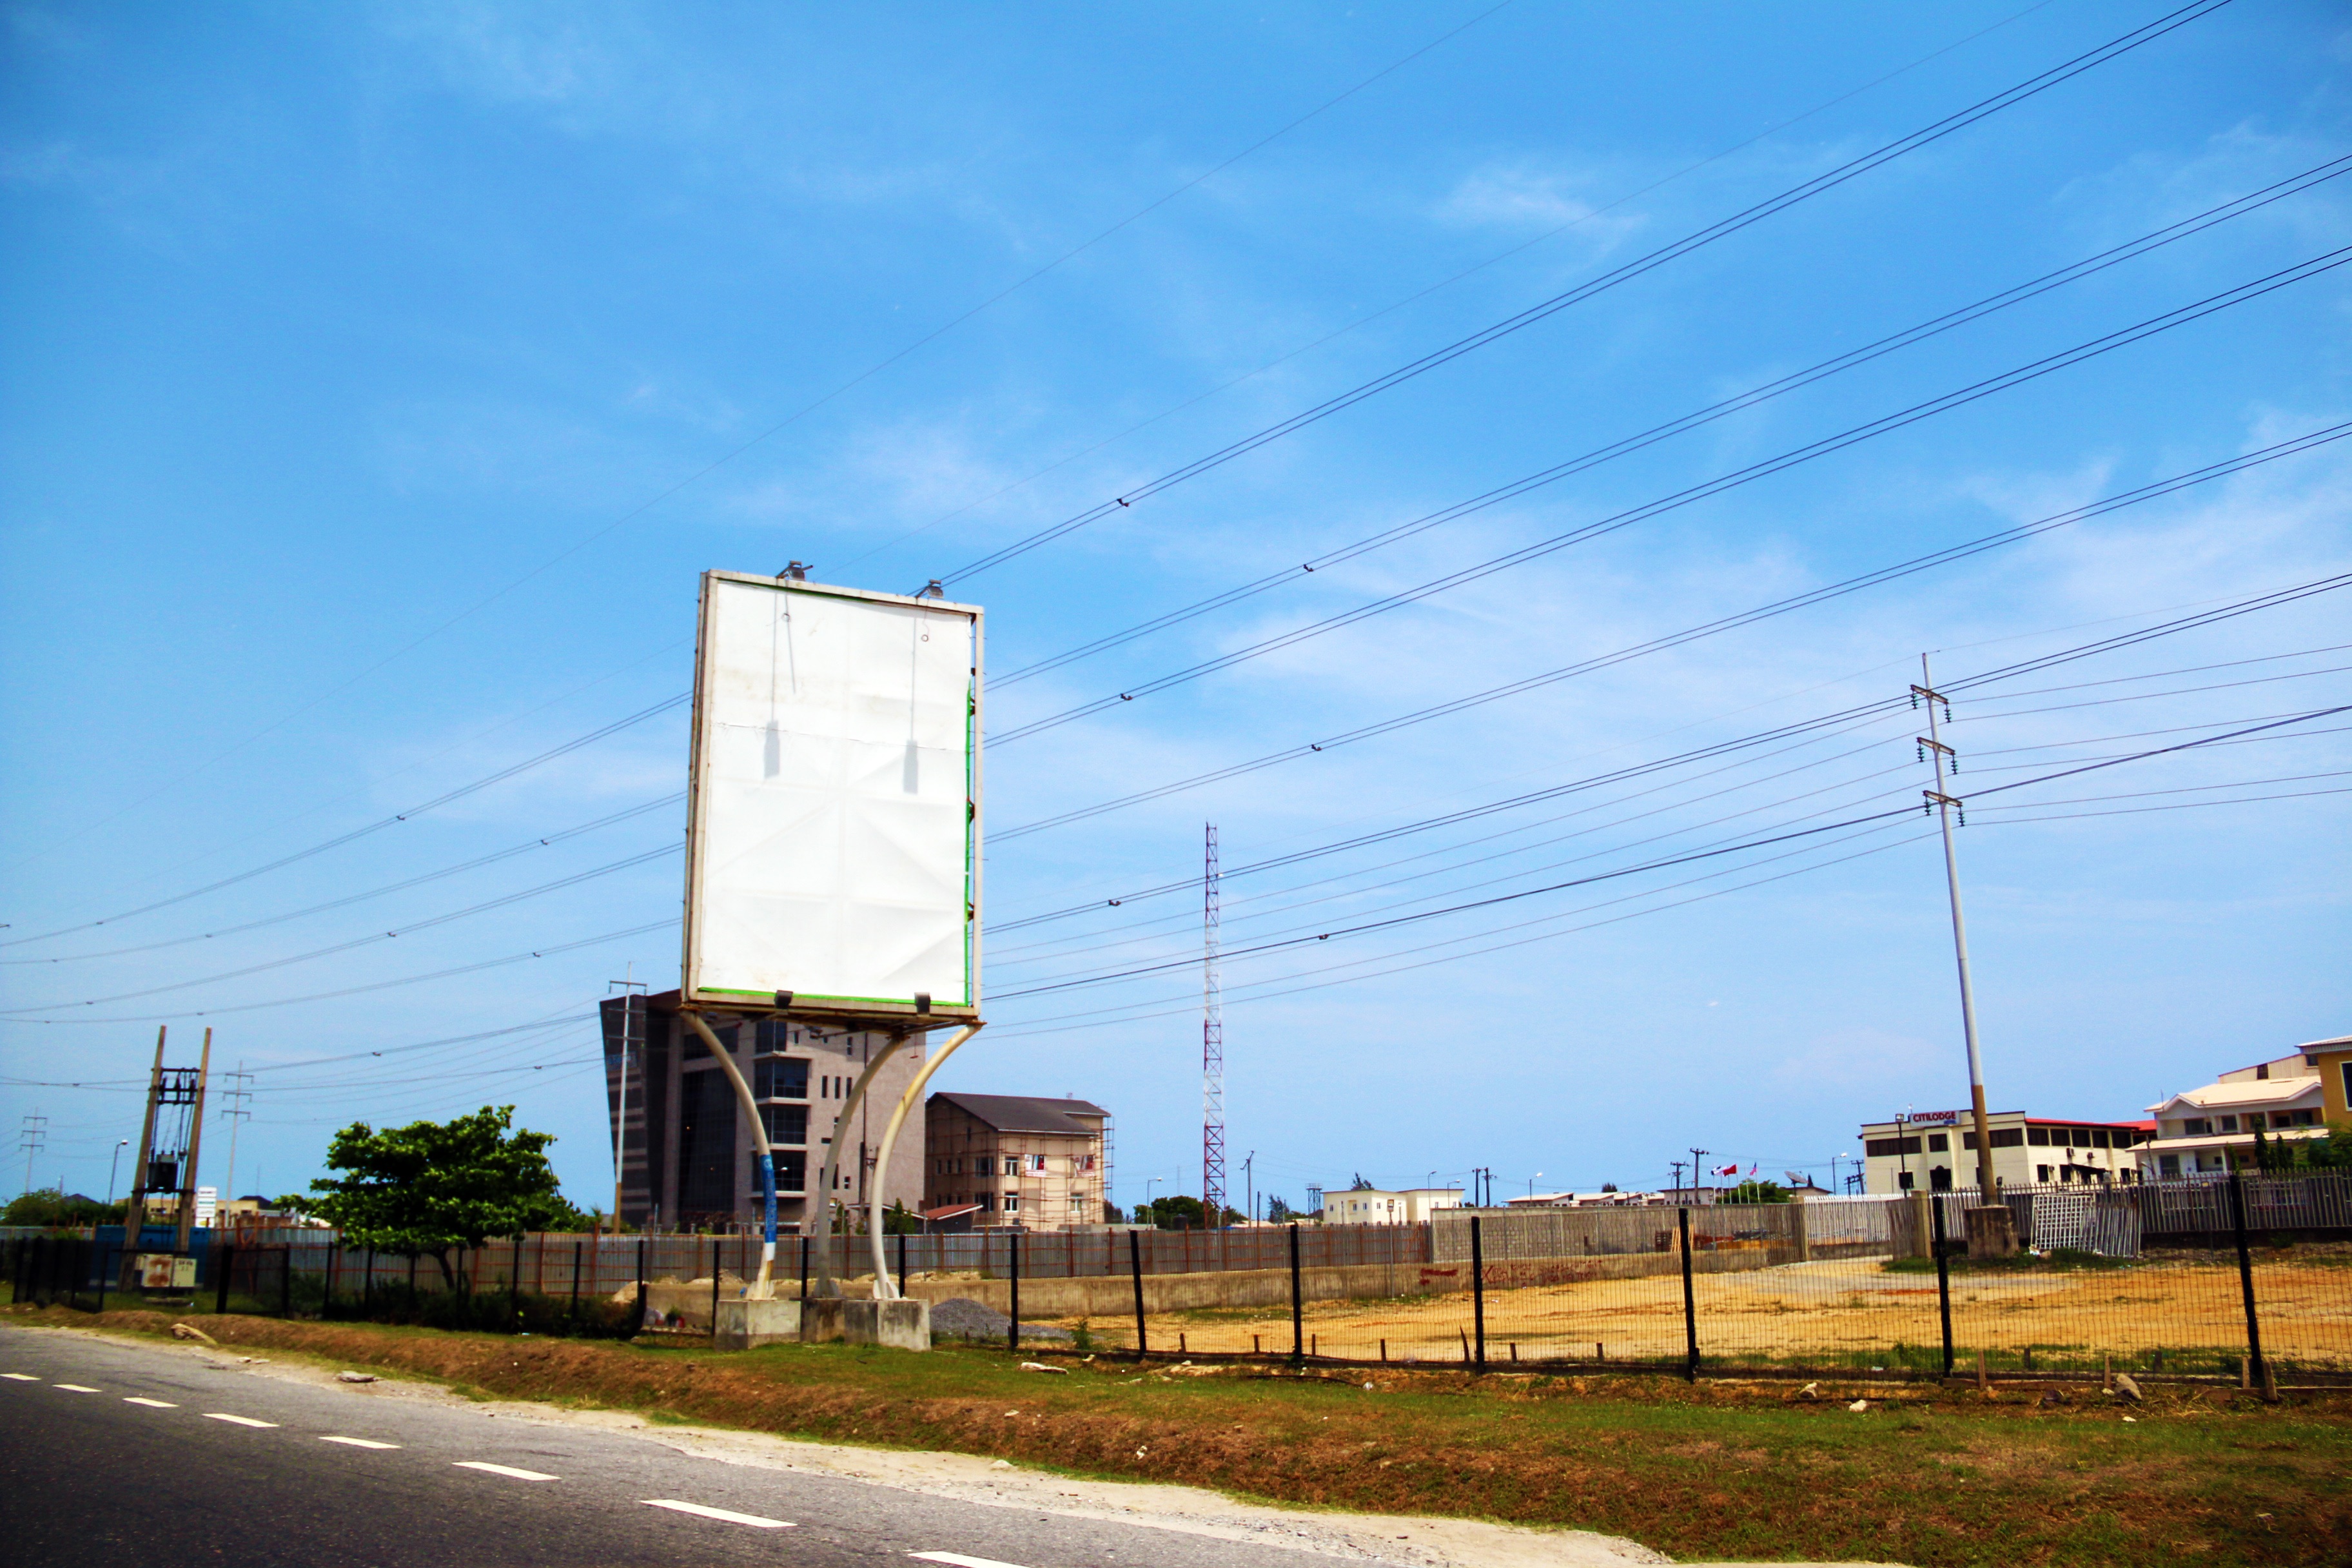
road, highway, transport, suburb, infrastructure, urban area, residential area, outdoor structure